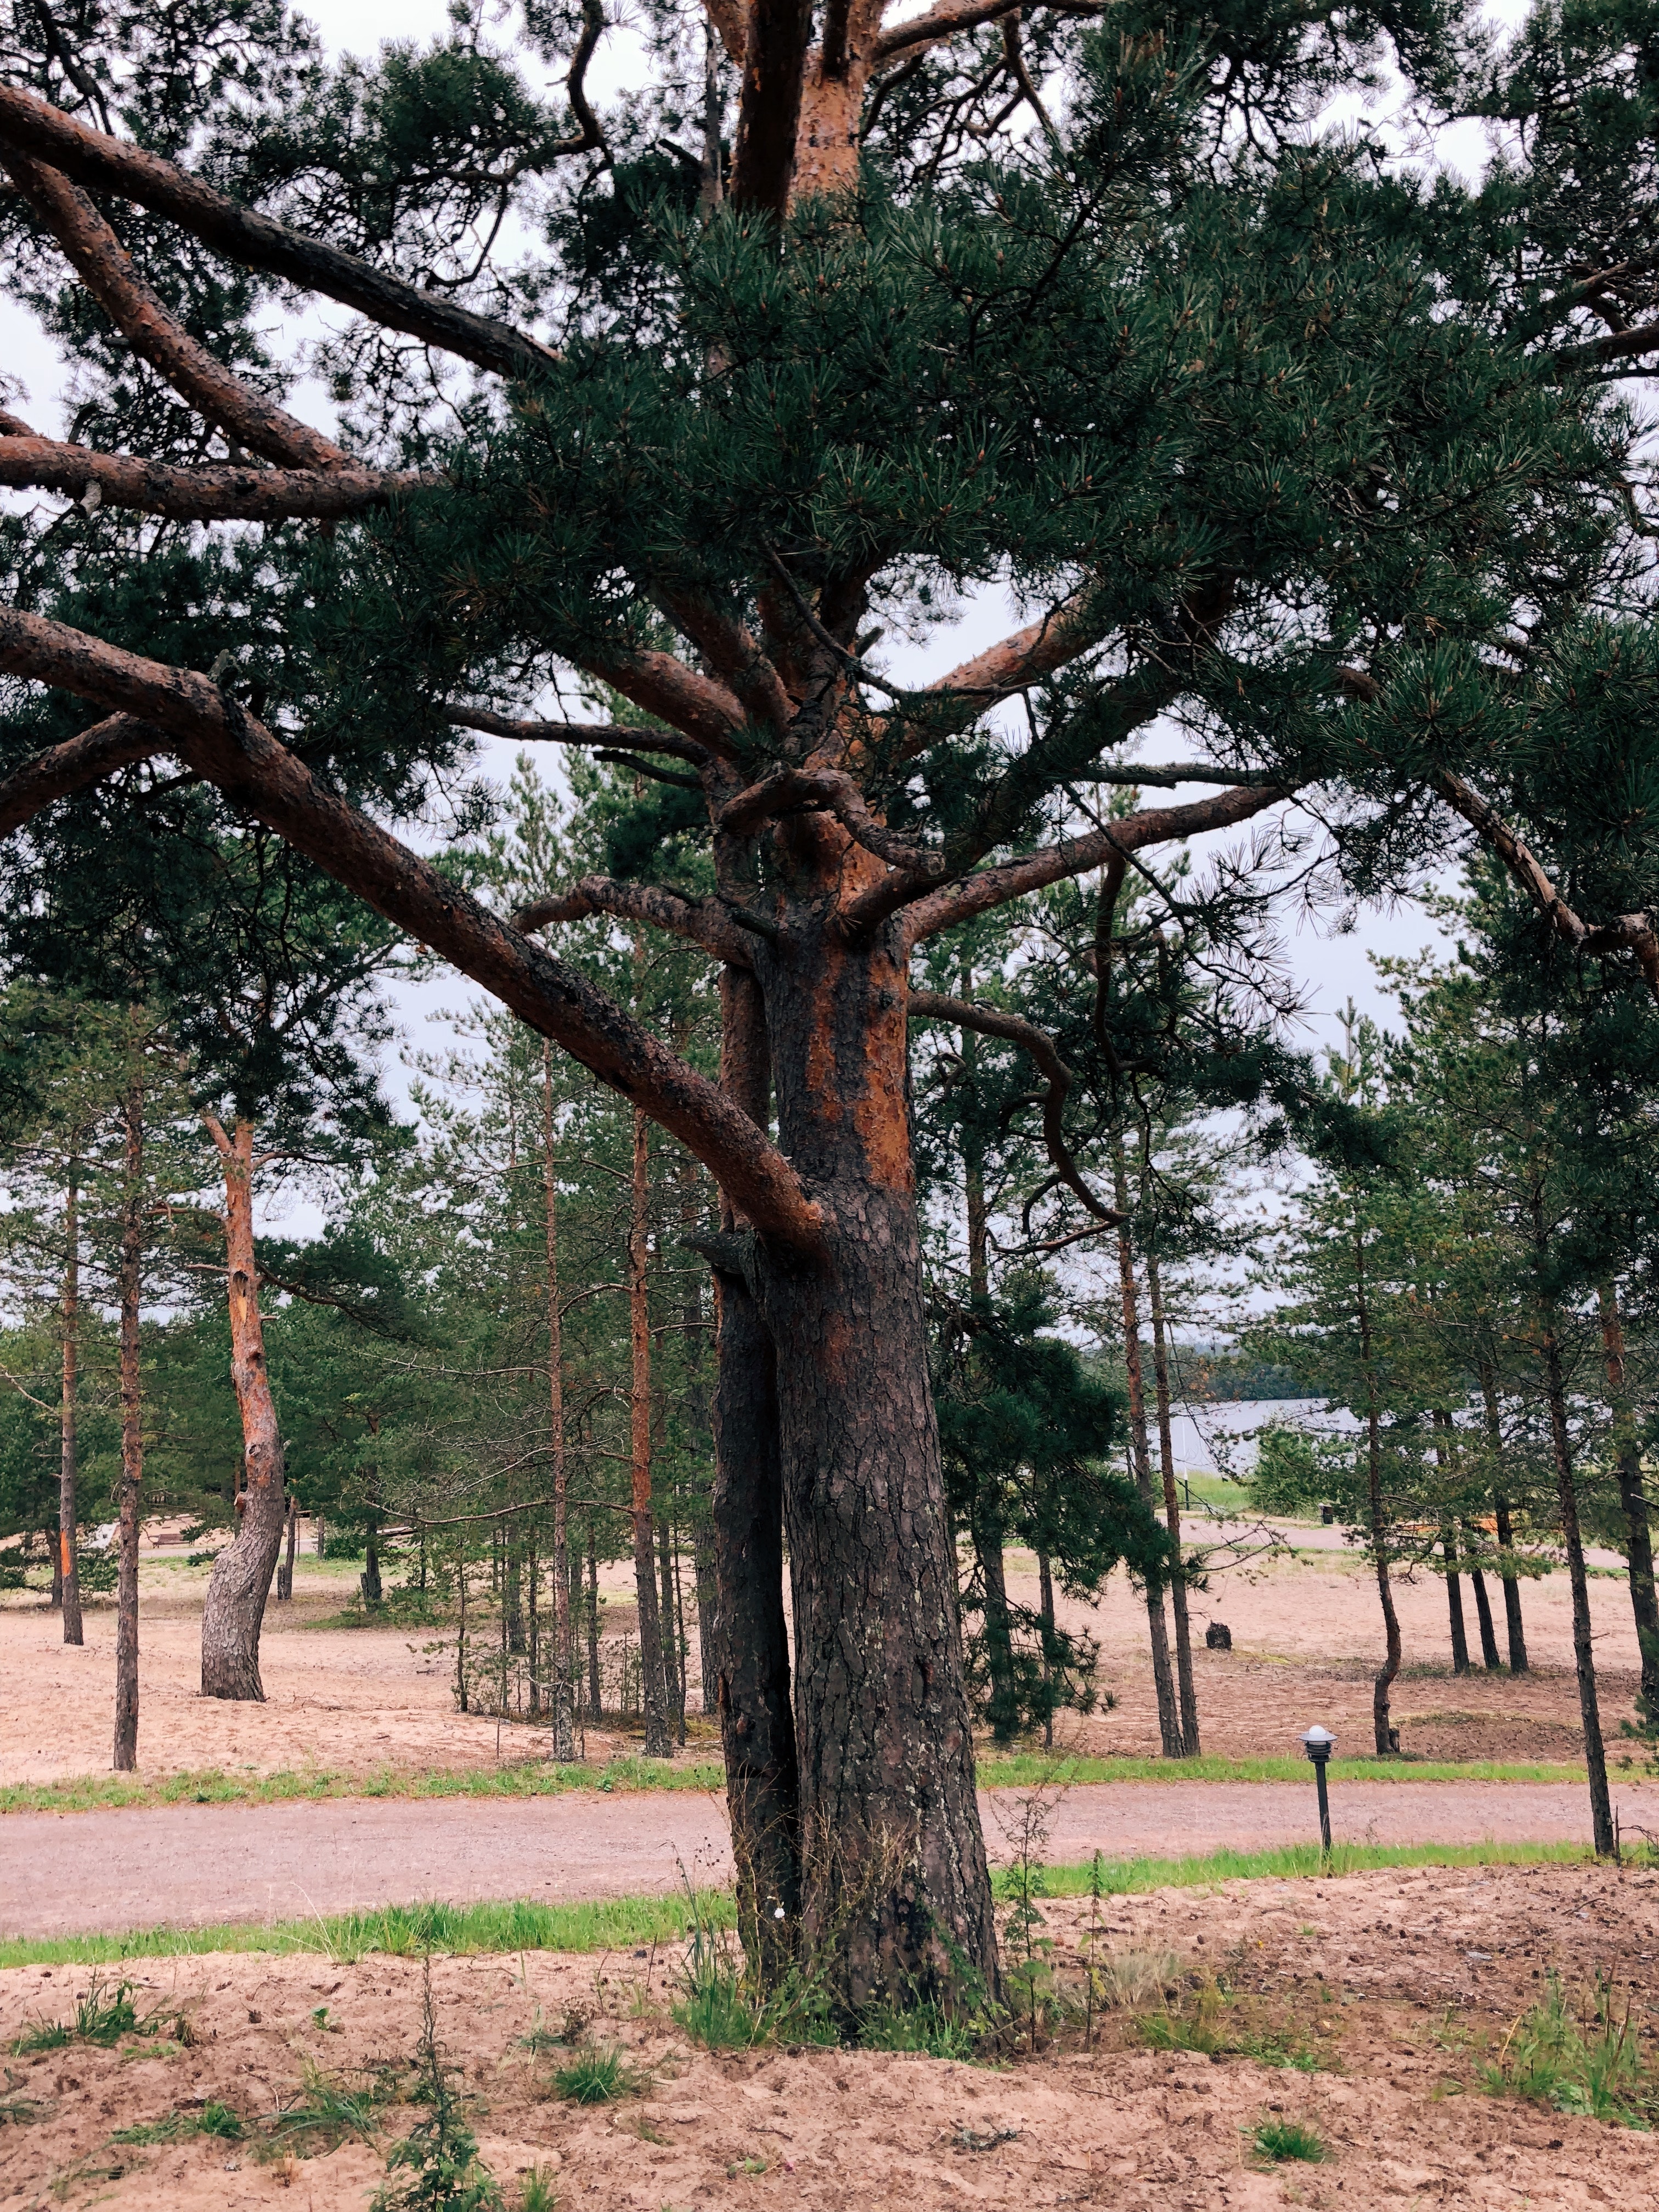
tree, woody plant, plant, branch, grove, flora, trunk, grass, conifer, oak